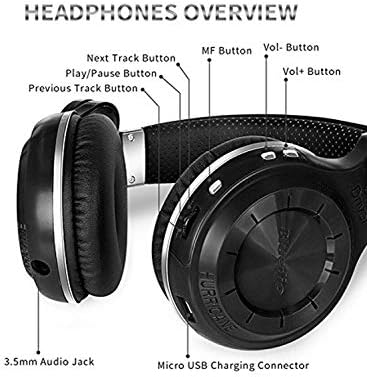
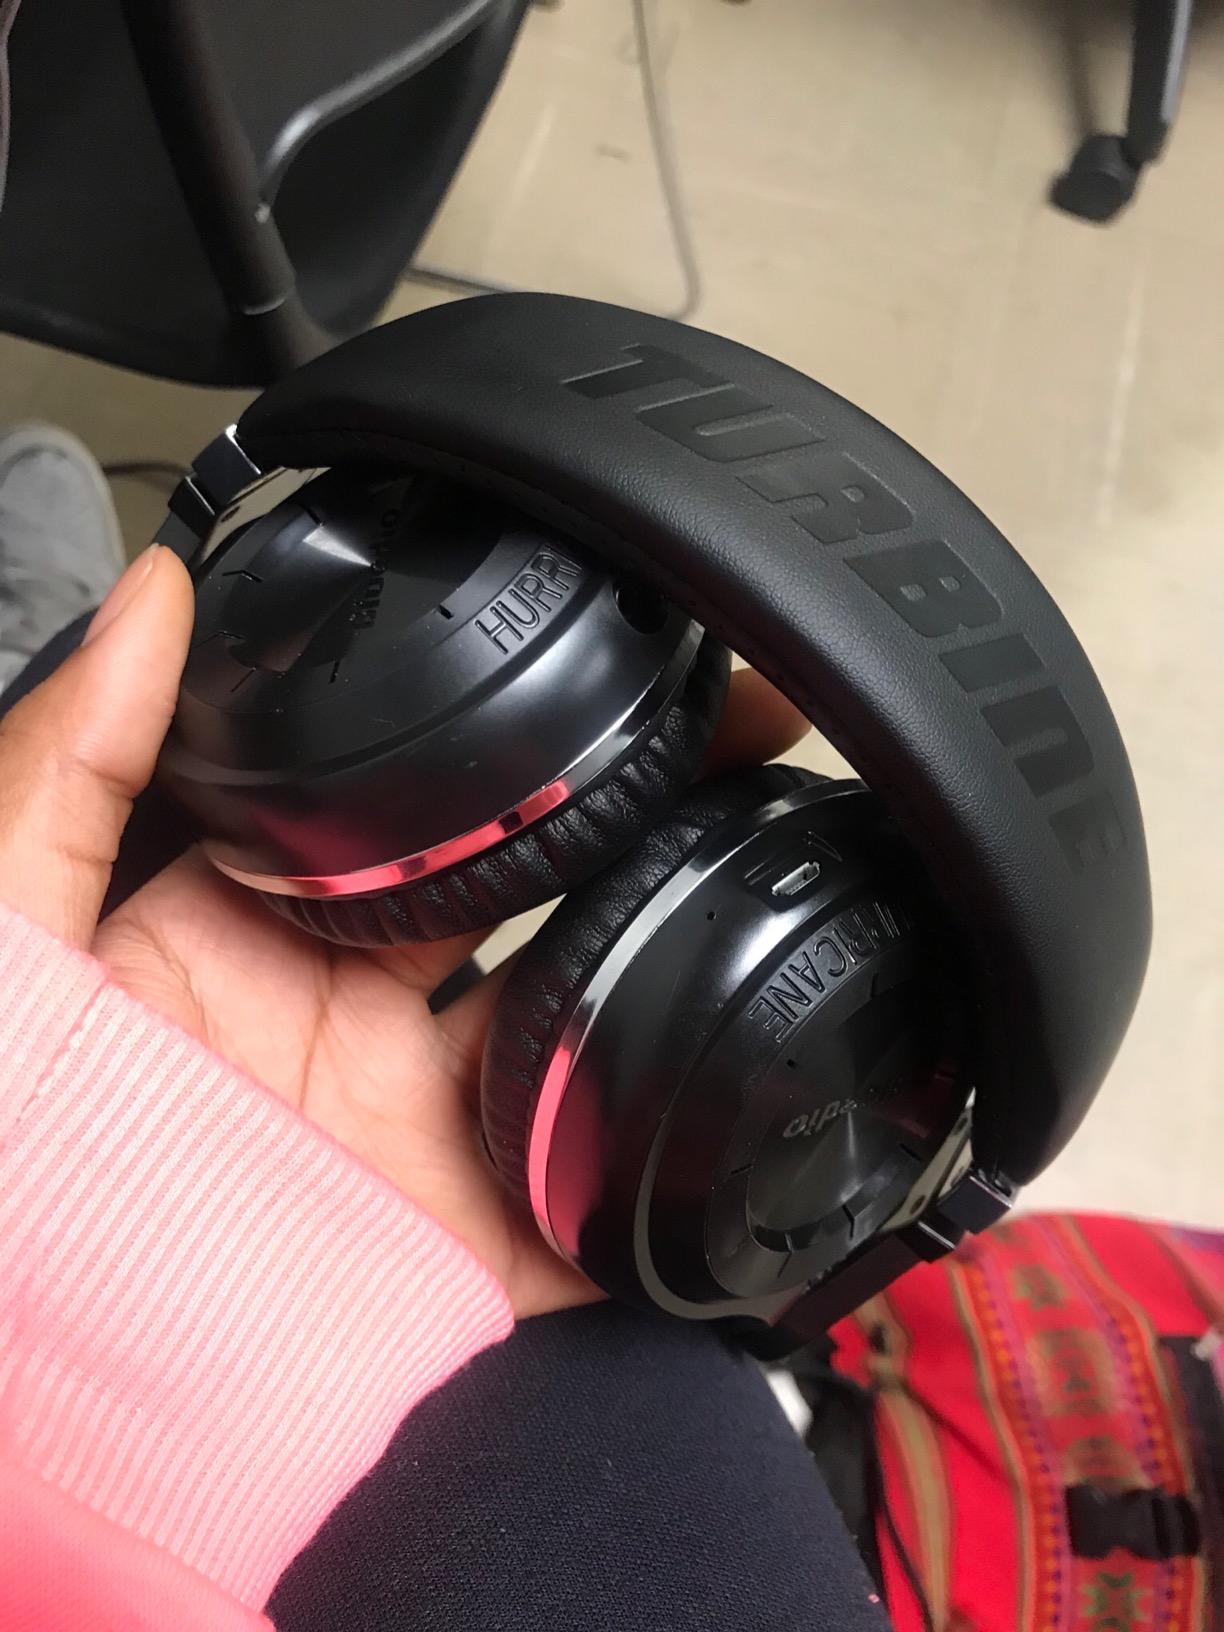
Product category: headphones
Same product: yes